History of Lodi

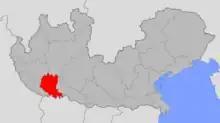
The territory of the province of Lodi and Crema within the Kingdom of Lombardy-Venetia (1816-1859)

During the Restoration years, Barbarossa's city developed mainly on two fronts: on the cultural side, three new newspapers saw the light of day, the municipal high school was inaugurated (which counted Giacomo Leopardi among the contenders for professorships), and other educational institutions sprang up, including the Maria Cosway women's college and the Barnabite men's college, whose return was authorized by Bishop Alessandro Maria Pagani; in terms of urban planning, public oil lighting was introduced in 1819, and in 1838, on the occasion of Ferdinand I of Austria's visit, the fortifications between Porta Regale and Porta Cremona were demolished, making way for a tree-lined promenade with an obelisk bearing Latin epigraphs.